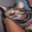
Label: cat